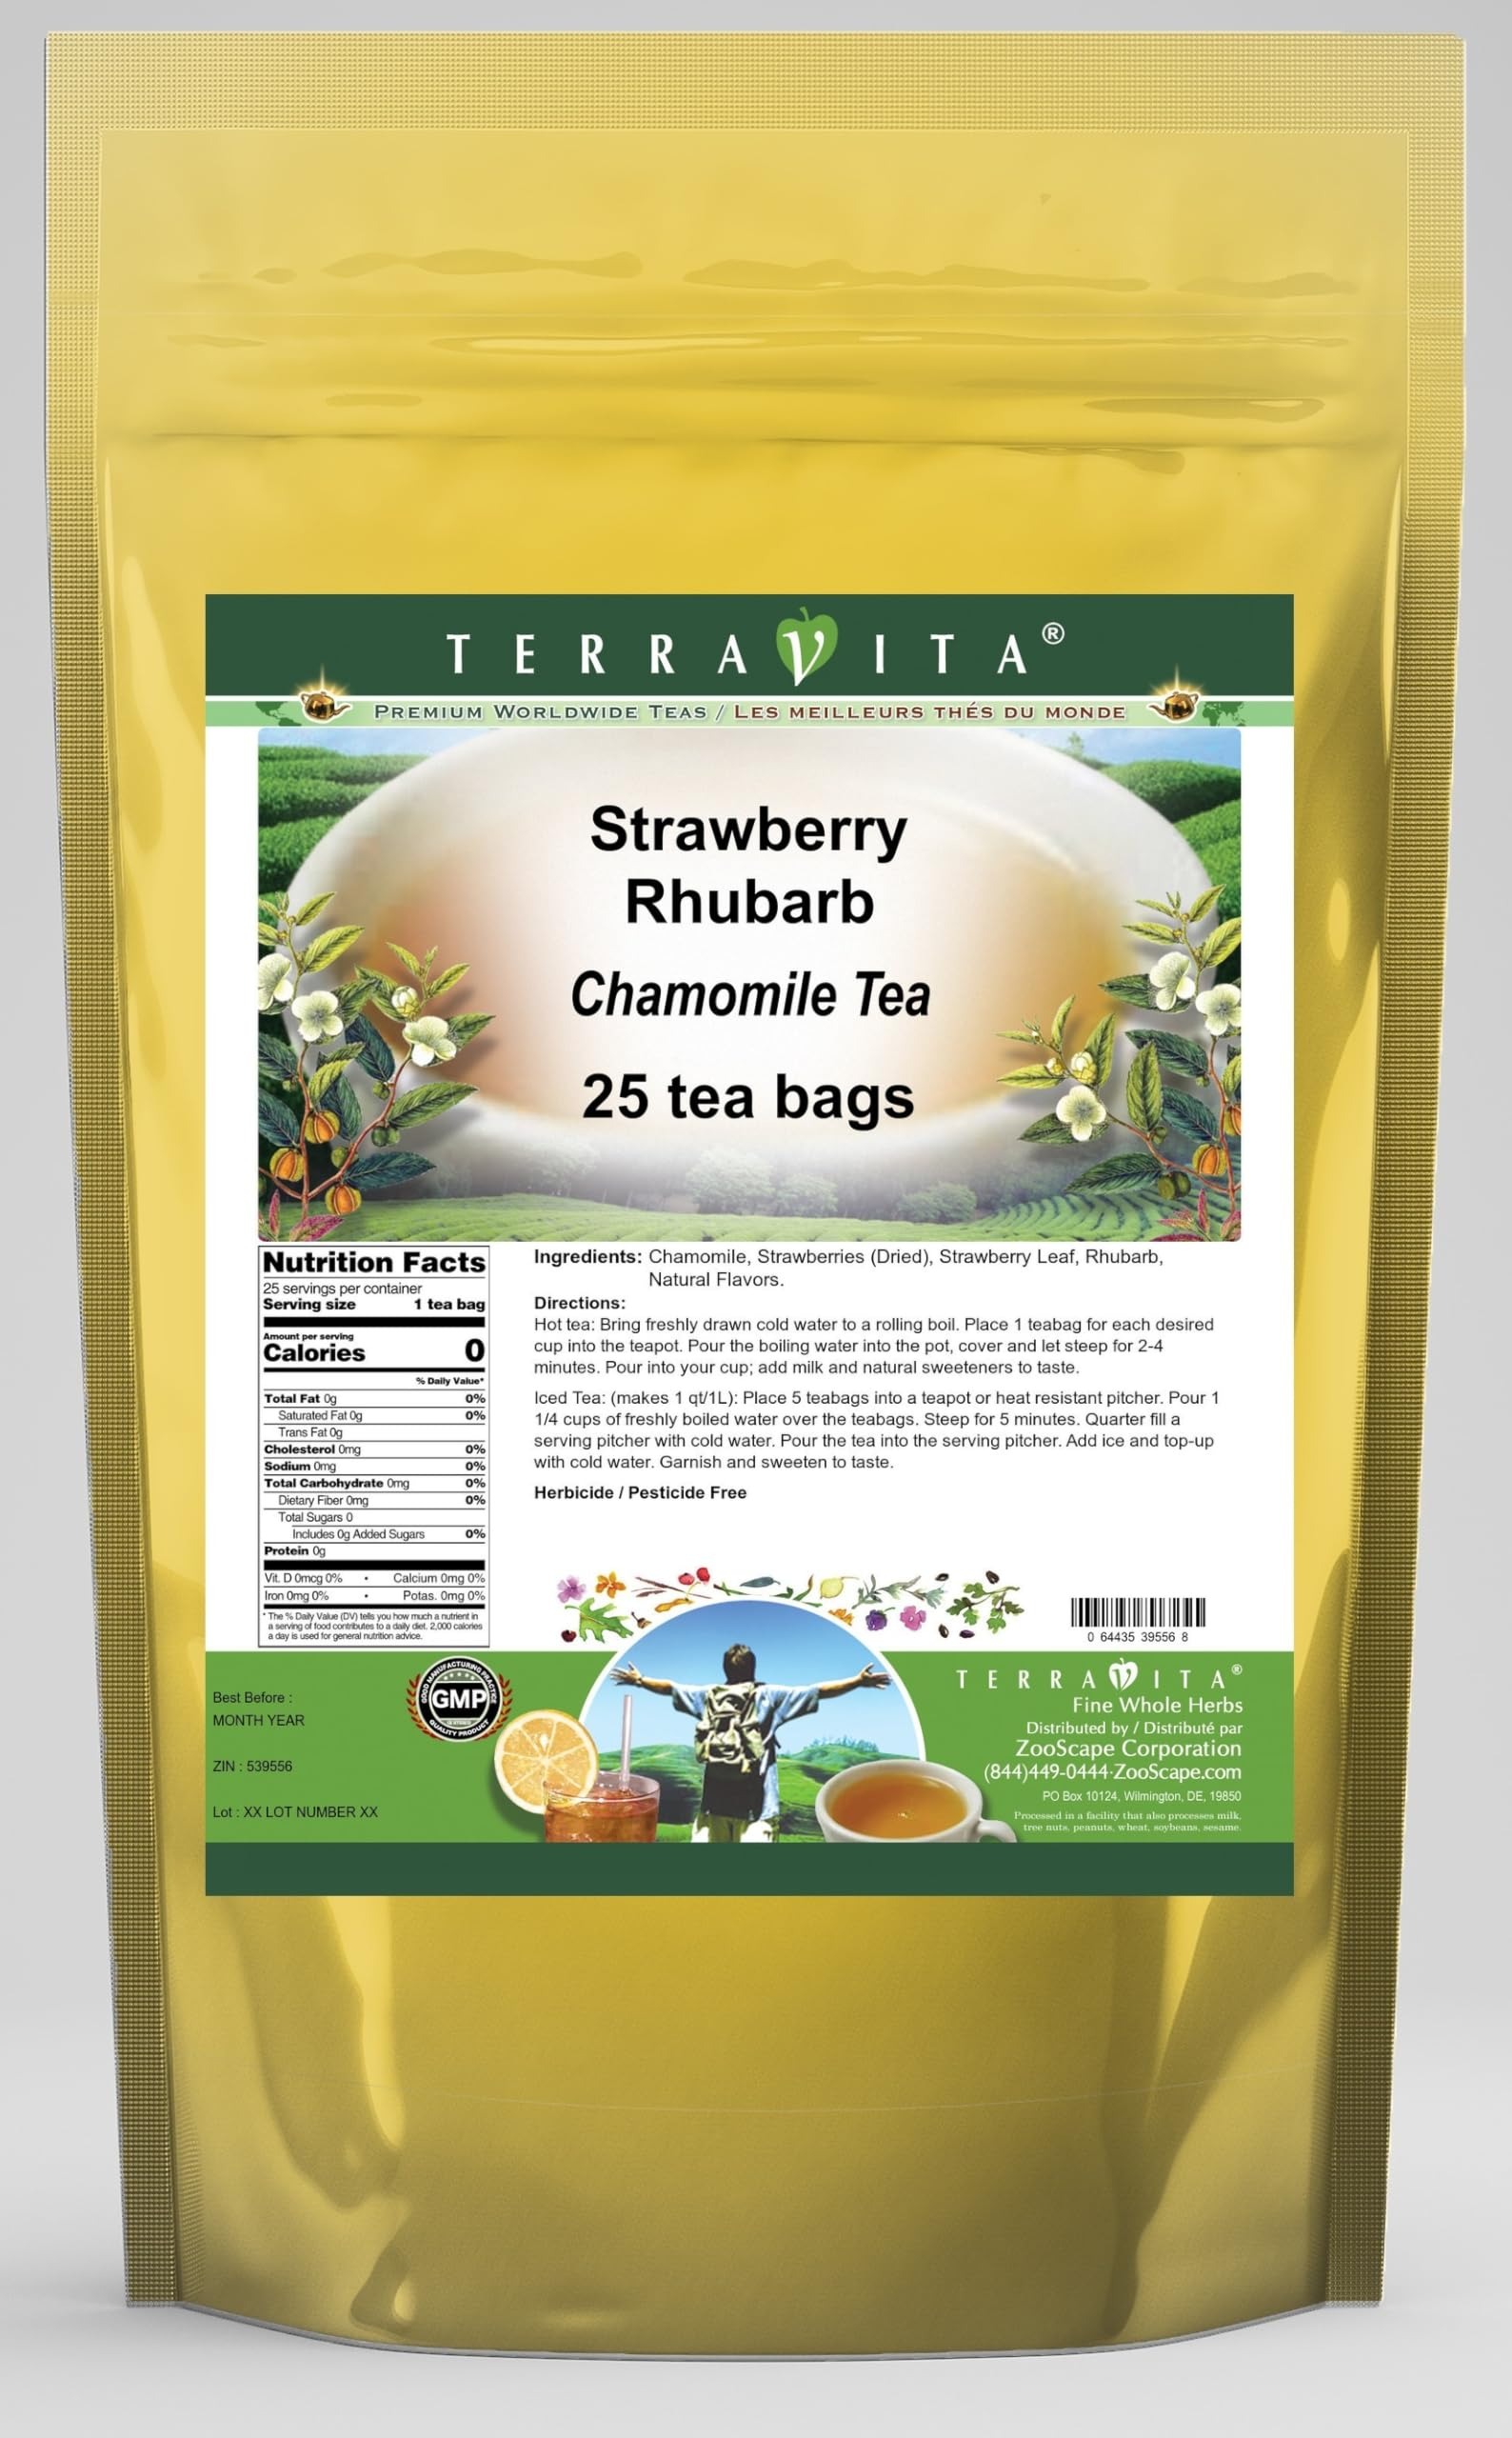
Item Name: Strawberry Rhubarb Chamomile Tea (25 tea bags, ZIN: 539556) - 2 Pack
Bullet Point 1: Our Strawberry Rhubarb Chamomile Tea is a delicious flavored Chamomile tea with Dried Strawberries, Strawberry Leaf and Rhubarb that you will enjoy relaxing with anytime! The natural Strawberry Rhubarb taste is delicious! - Ingredients: Chamomile tea, Dried Strawberries, Strawberry Leaf, Rhubarb and Natural Strawberry Rhubarb Flavor.
Bullet Point 2: No fillers.
Bullet Point 3: Manufacturer: TerraVita
Bullet Point 4: Size: 25 tea bags
Bullet Point 5: Chamomile Tea Bags - Packed in a convenient upright pouch!
Product Description: Our Strawberry Rhubarb Chamomile Tea is a delicious flavored Chamomile tea with Dried Strawberries, Strawberry Leaf and Rhubarb that you will enjoy relaxing with anytime! The natural Strawberry Rhubarb taste is delicious! - Ingredients: Chamomile tea, Dried Strawberries, Strawberry Leaf, Rhubarb and Natural Strawberry Rhubarb Flavor. - Hot tea brewing method: Bring freshly drawn cold water to a rolling boil. Place 1 teabag for each desired cup into the teapot. Pour the boiling water into the pot, cover and let steep for 2-4 minutes. Pour into your cup; add milk and natural sweeteners to taste. - Iced tea brewing method: (to make 1 liter/quart): Place 5 teabags into a teapot or heat resistant pitcher. Pour 1 1/4 cups of freshly boiled water over the teabags. Steep for 5 minutes. Quarter fill a serving pitcher with cold water. Pour the tea into the serving pitcher. Add ice and top-up with cold water. Garnish and sweeten to taste. - TerraVita is an exclusive line of premium-quality, natural source products that use only the finest, purest and most potent ingredients found around the world. TerraVita is hallmarked by the highest possible standards of purity, potency, stability and freshness. All of our products are prepared with the highest elements of quality control, from raw materials through the entire manufacturing process, up to and including the moment that the bottles or bags are sealed for freshness and shipped out to you. Our highest possible standards are certified by independent laboratories and backed by our personal guarantee. - TerraVita exists to meet and ensure your family's health and wellness without the harmful effects of chemicals and health products. We strive to make all of our products affordable and reliable and are constantly searching the market t
Value: 50.0
Unit: Count

Price: 35.63